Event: Nepal Earthquake
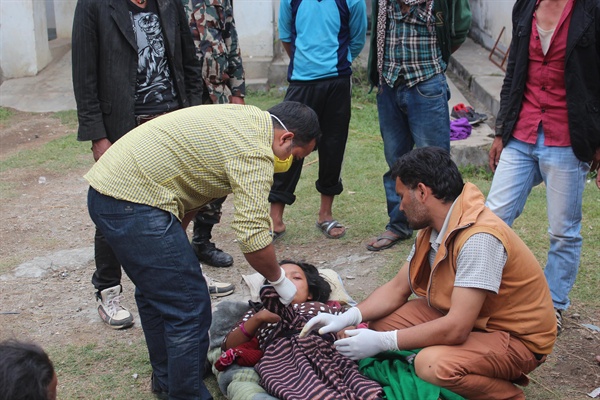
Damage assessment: no_damage